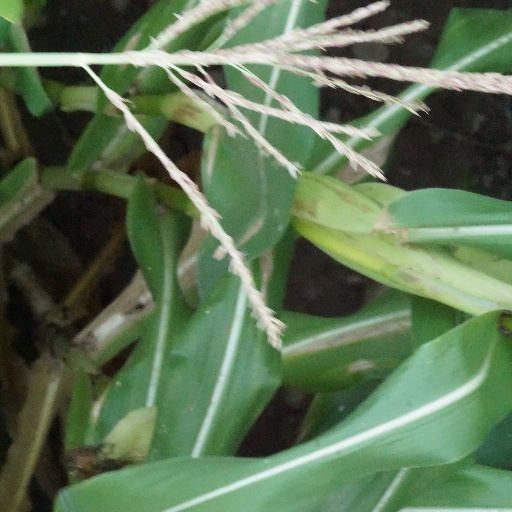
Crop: maize; corn